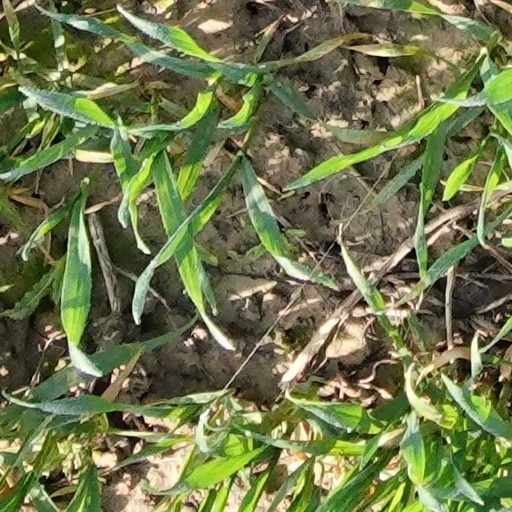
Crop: wheat